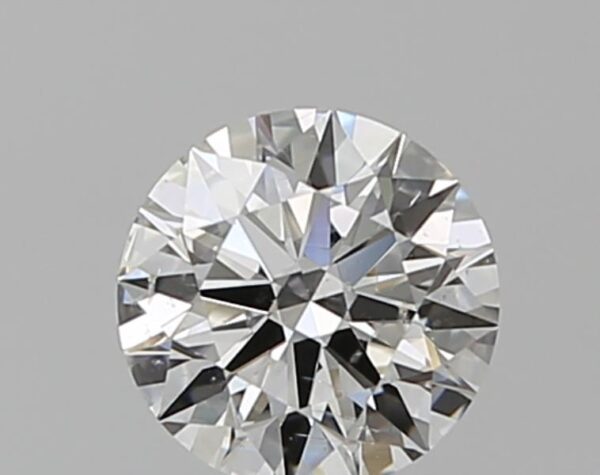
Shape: round
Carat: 0.51
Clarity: SI2
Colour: H
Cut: EX
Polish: VG
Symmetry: EX
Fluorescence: N
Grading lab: GIA
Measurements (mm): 5.13 x 5.15 x 3.14